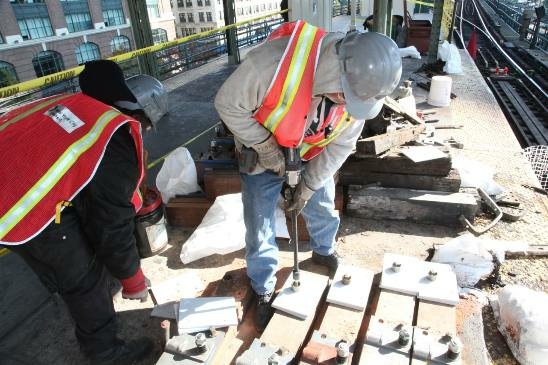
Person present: Yes